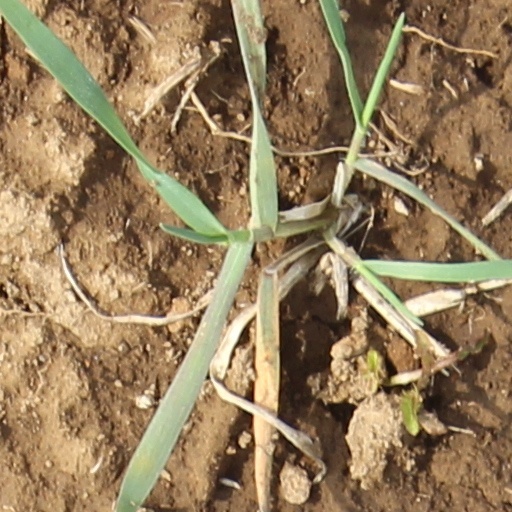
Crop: wheat